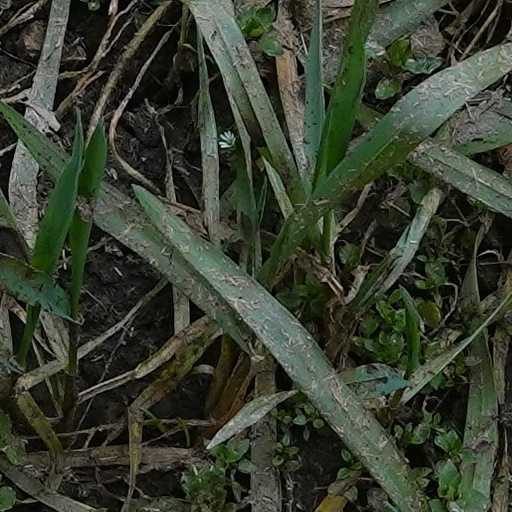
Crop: wheat